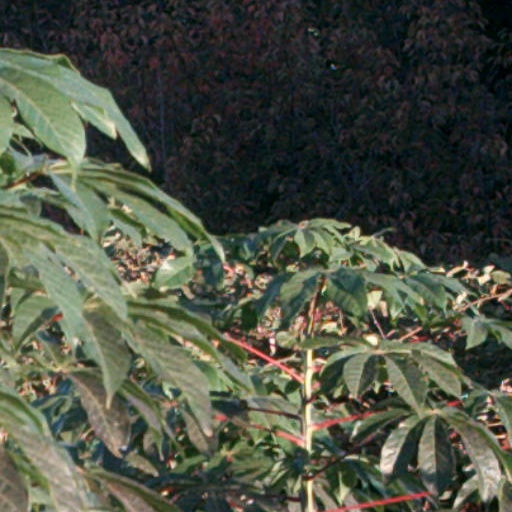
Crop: cassava